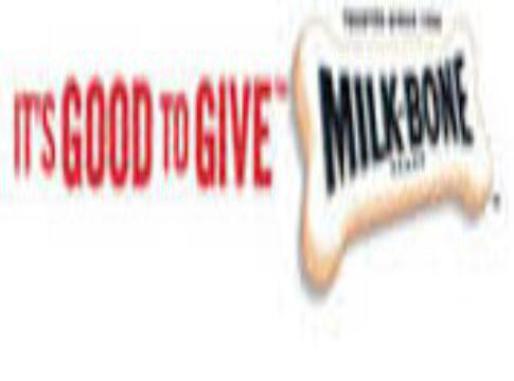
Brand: milk-bone
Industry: Food